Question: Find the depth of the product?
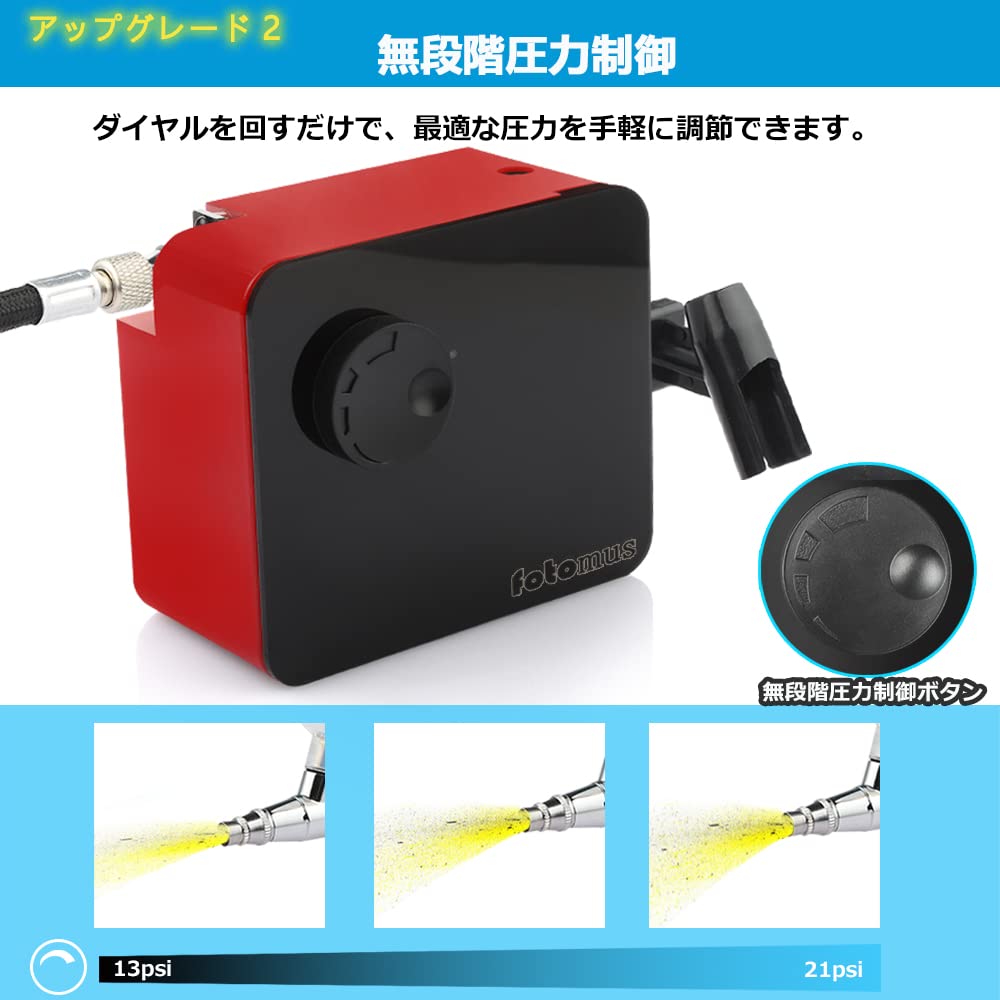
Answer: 2.0 inch